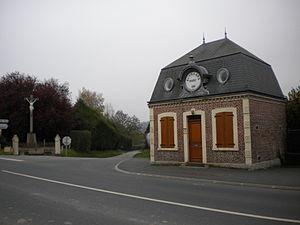
mairie d'auvillars (calvados,france)
Auvillars est une commune française, située dans le département du Calvados en région Normandie, peuplée de 227 habitants.